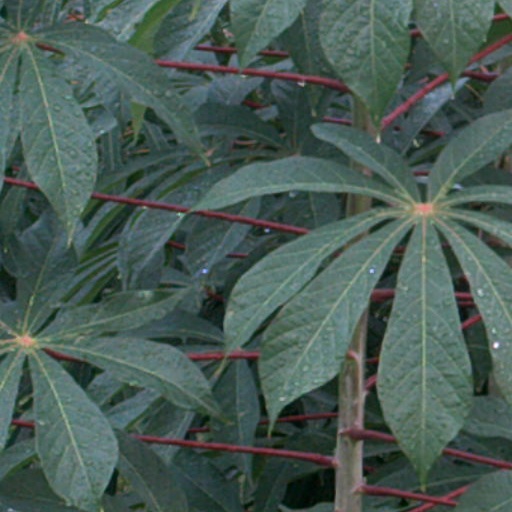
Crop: cassava